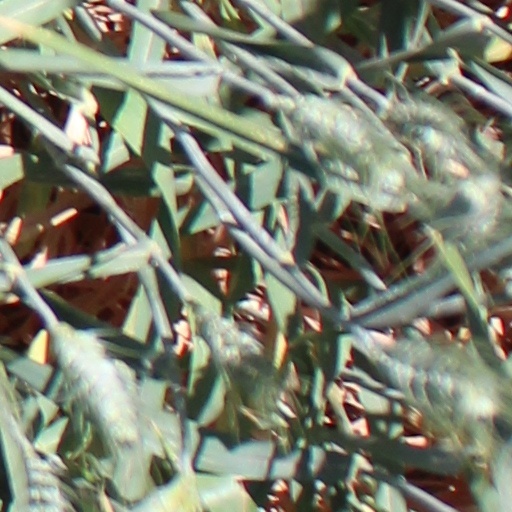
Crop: wheat